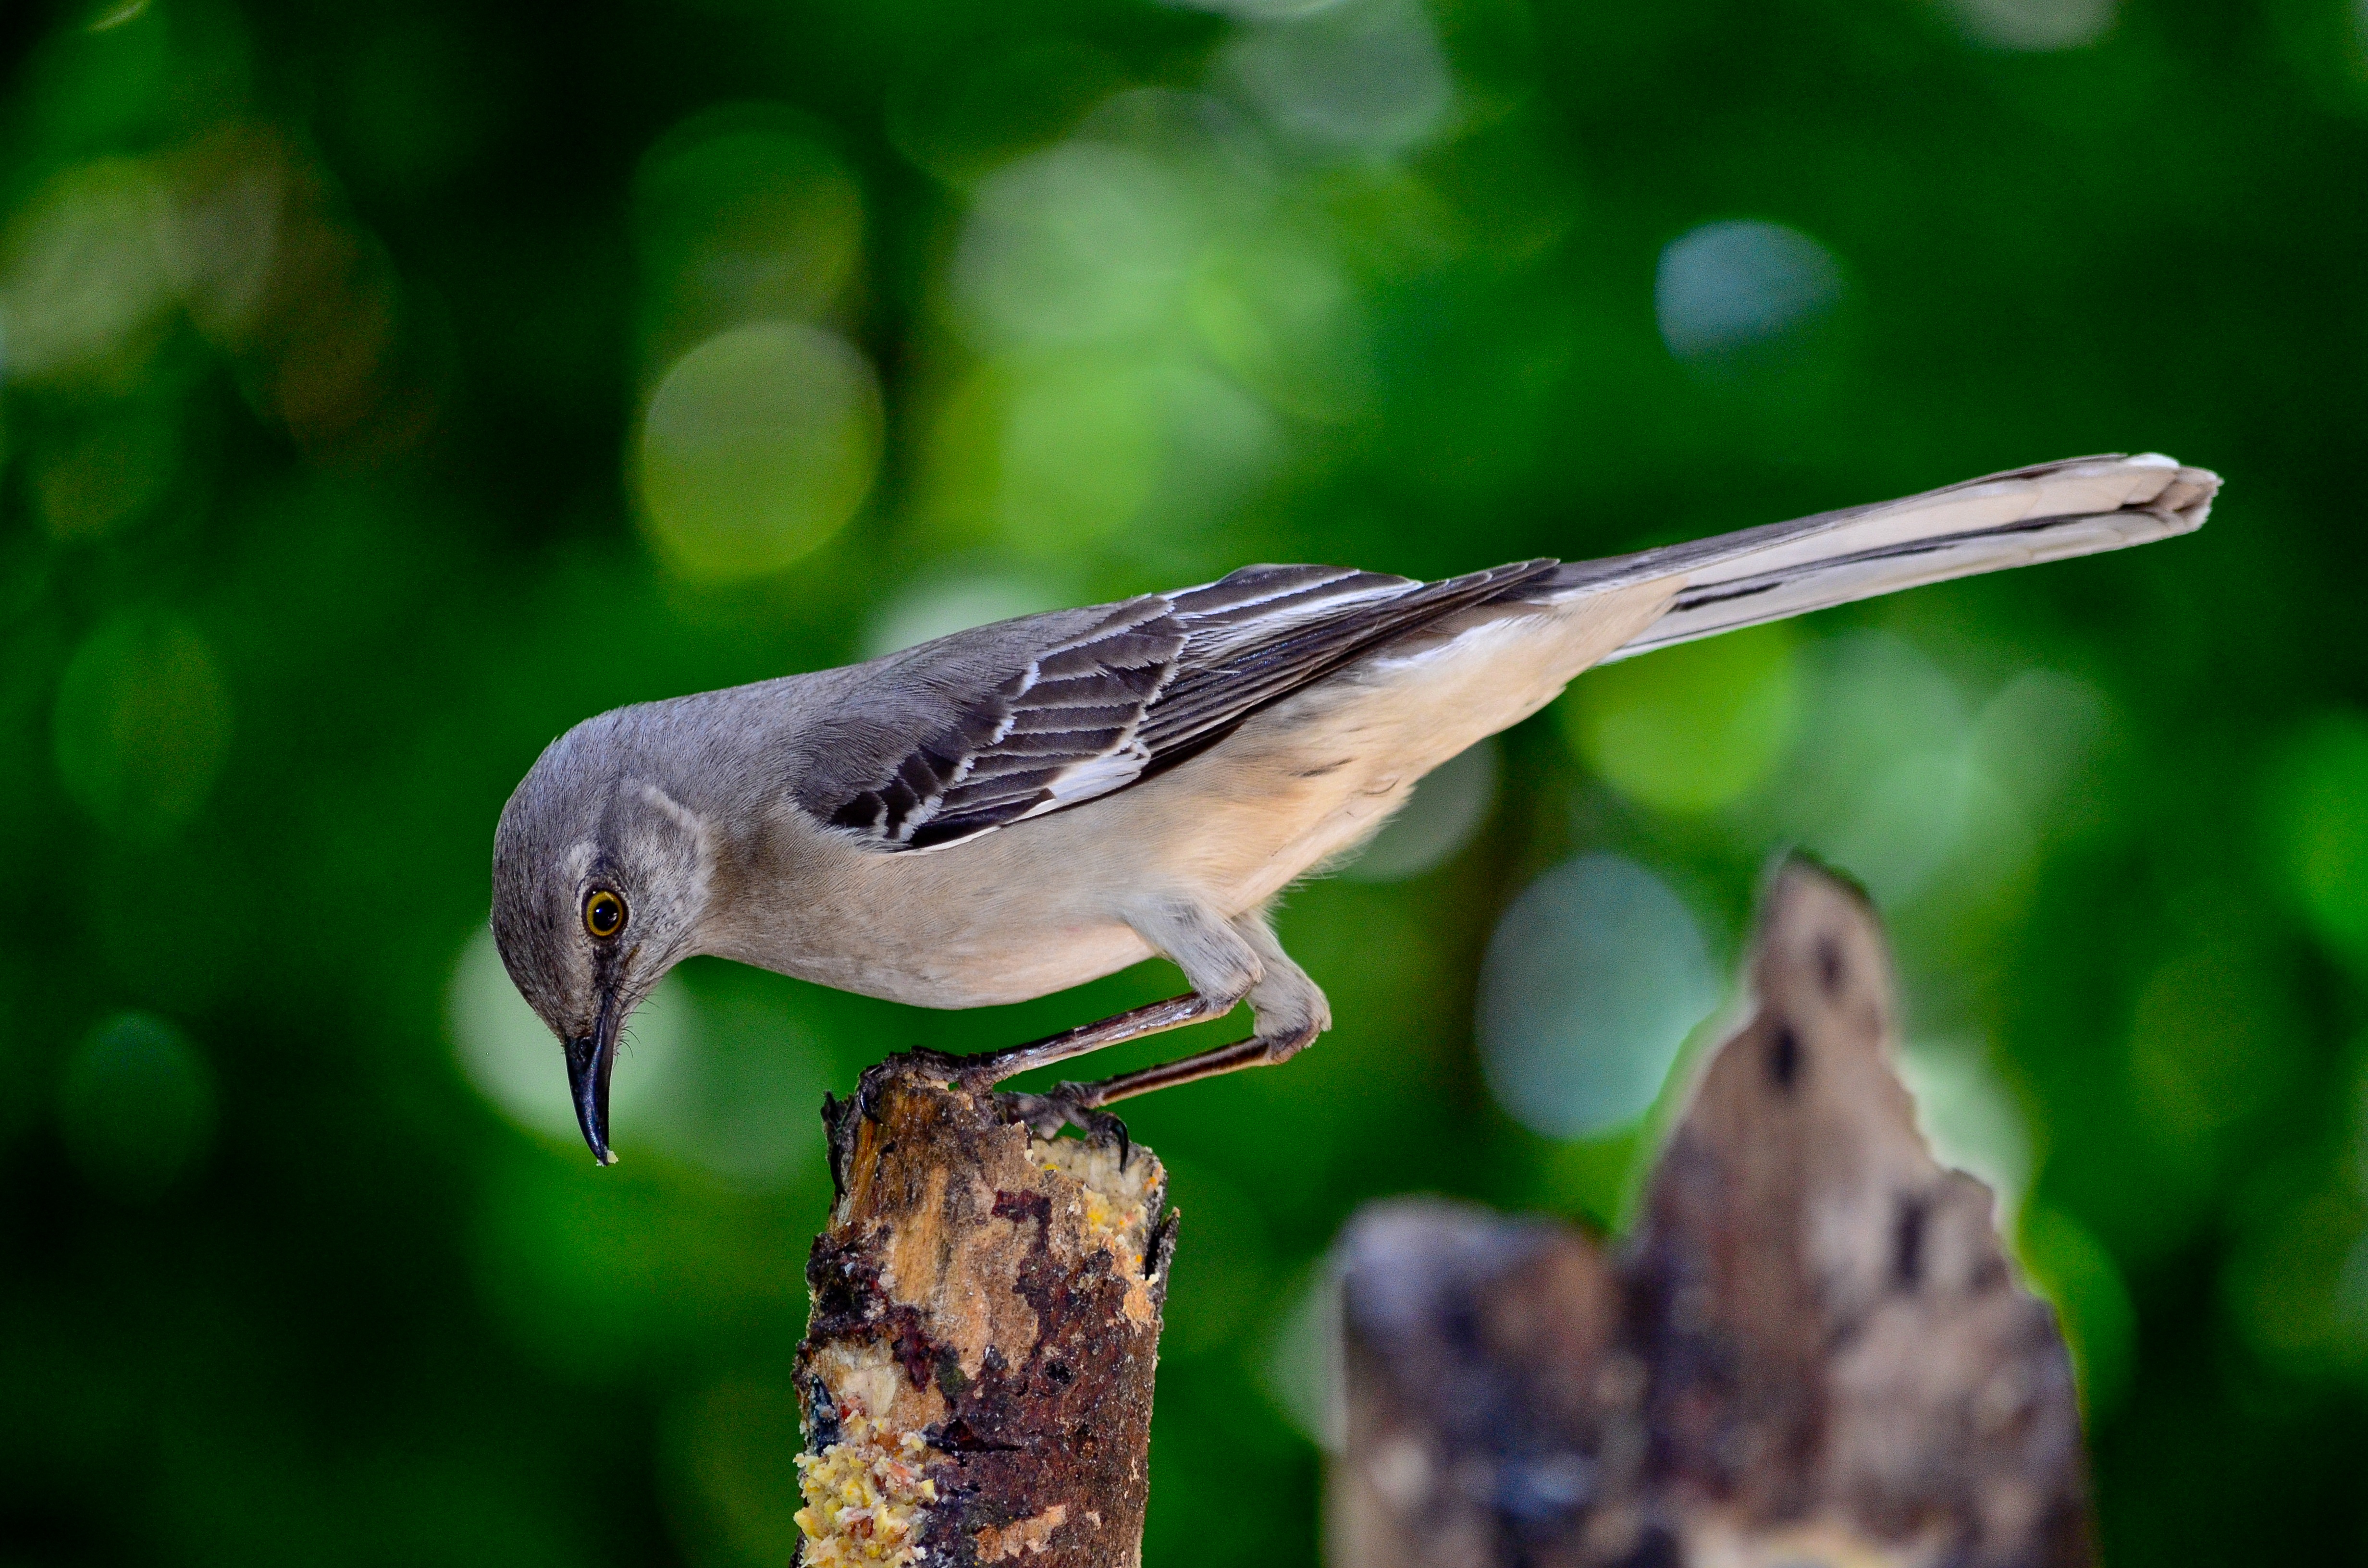
nature, forest, branch, bird, wing, wildlife, green, beak, fauna, close up, ornithology, outdoors, vertebrate, macro photography, mocking bird, perching bird